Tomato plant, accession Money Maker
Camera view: tilt-top (135 deg); turntable rotation: 150 degrees
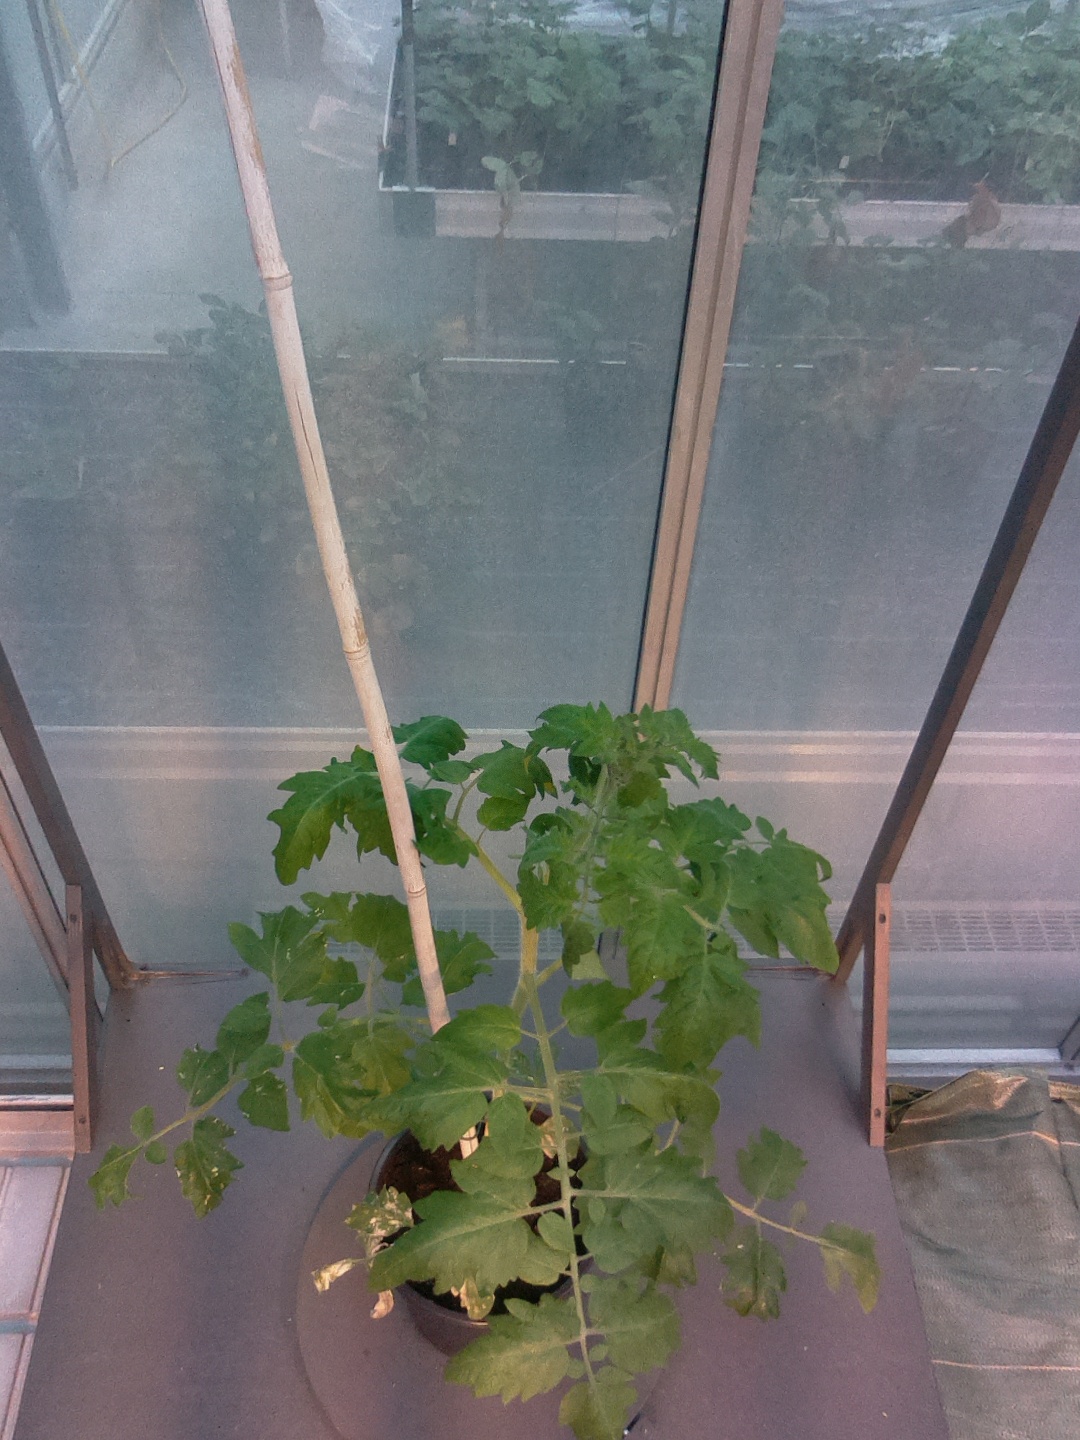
BBCH growth stage 53: 3 inflorescences visible